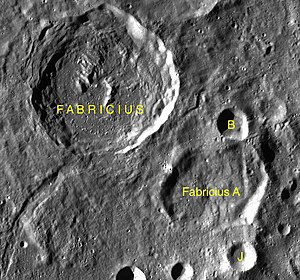
Fabricius (månekrater)
Fabricius er et nedslagskrater på Månen. Det befinder sig på den sydlige halvkugle på Månens forside og er opkaldt efter den tyske astronom David Fabricius.